For a Few Dollars Less

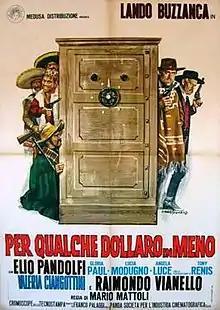
Original film poster

For a Few Dollars Less is a 1966 Italian comedy film, a parody of Sergio Leone's "For a Few Dollars More" (the second film of his Dollars Trilogy), directed by Mario Mattoli and starring Lando Buzzanca. It was Mattoli's final film. The film was co-written by the brothers Bruno and Sergio Corbucci.